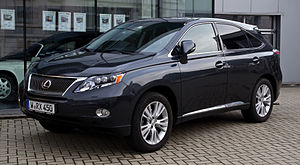
Lexus RX / Tredje generation
Lexus RX 450h (2009−2012)
Lexus RX er en siden 1997 bygget femdørs SUV fra Toyotas luksusmærke Lexus. Bilen var oprindeligt ikke beregnet til det europæiske marked, men kom dog hertil i 2000. I Nordamerika, Europa og Asien sælges bilen under Lexus-navnet, mens den i Japan hedder Toyota Harrier. RX-serien blev introduceret i Japan i 1997, og i Nordamerika i 1998. RX-serien var blandt de første SUV'er på markedet.